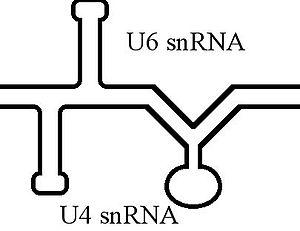
L’ARNsn U6 est un petit ARN nucléaire entrant dans la composition des petites ribonucléoprotéines nucléaires U6. Il se combine avec d'autres snRNP, de l'ARN pré-messager non modifié et diverses autres protéines pour former un spliceosome, complexe moléculaire ribonucléoprotéique important qui permet à l'épissage des ARN pré-messagers de se produire. L'épissage, ou la suppression des introns, est une étape majeure de la maturation post-transcriptionnelle des ARN et a lieu principalement dans le noyau chez les eucaryotes.